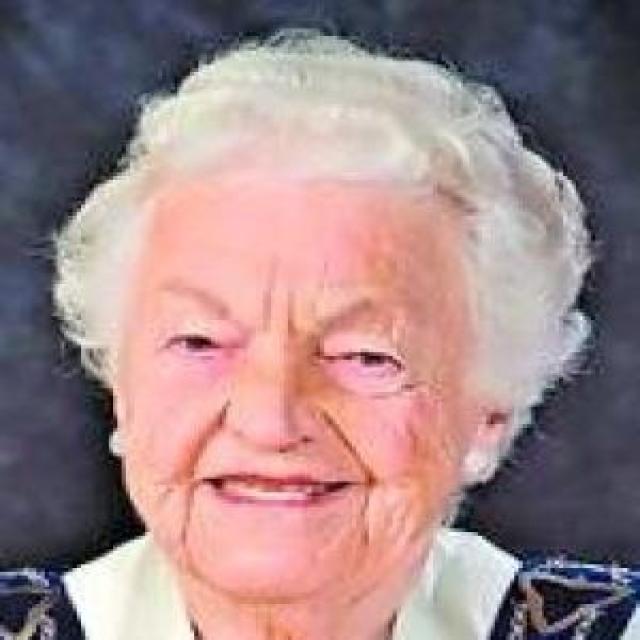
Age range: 0-12